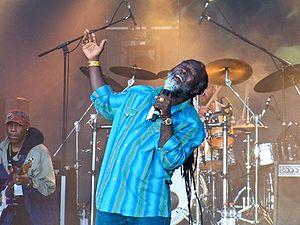
Freddie McGregor est un chanteur, musicien et producteur de reggae.